Answer in natural language. Which point is closer to the camera taking this photo, point B  or point C? Choose between the following options: B or C
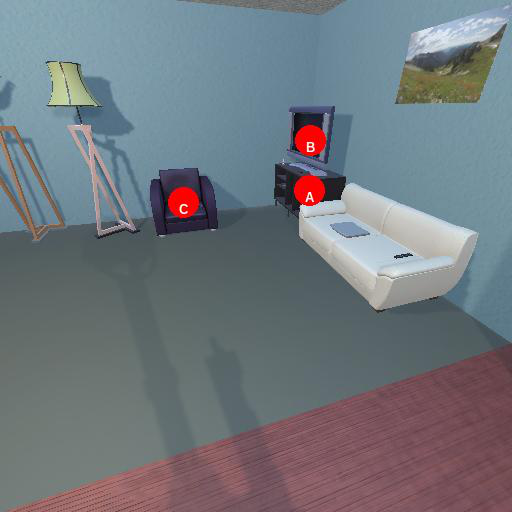
<answer>C</answer>